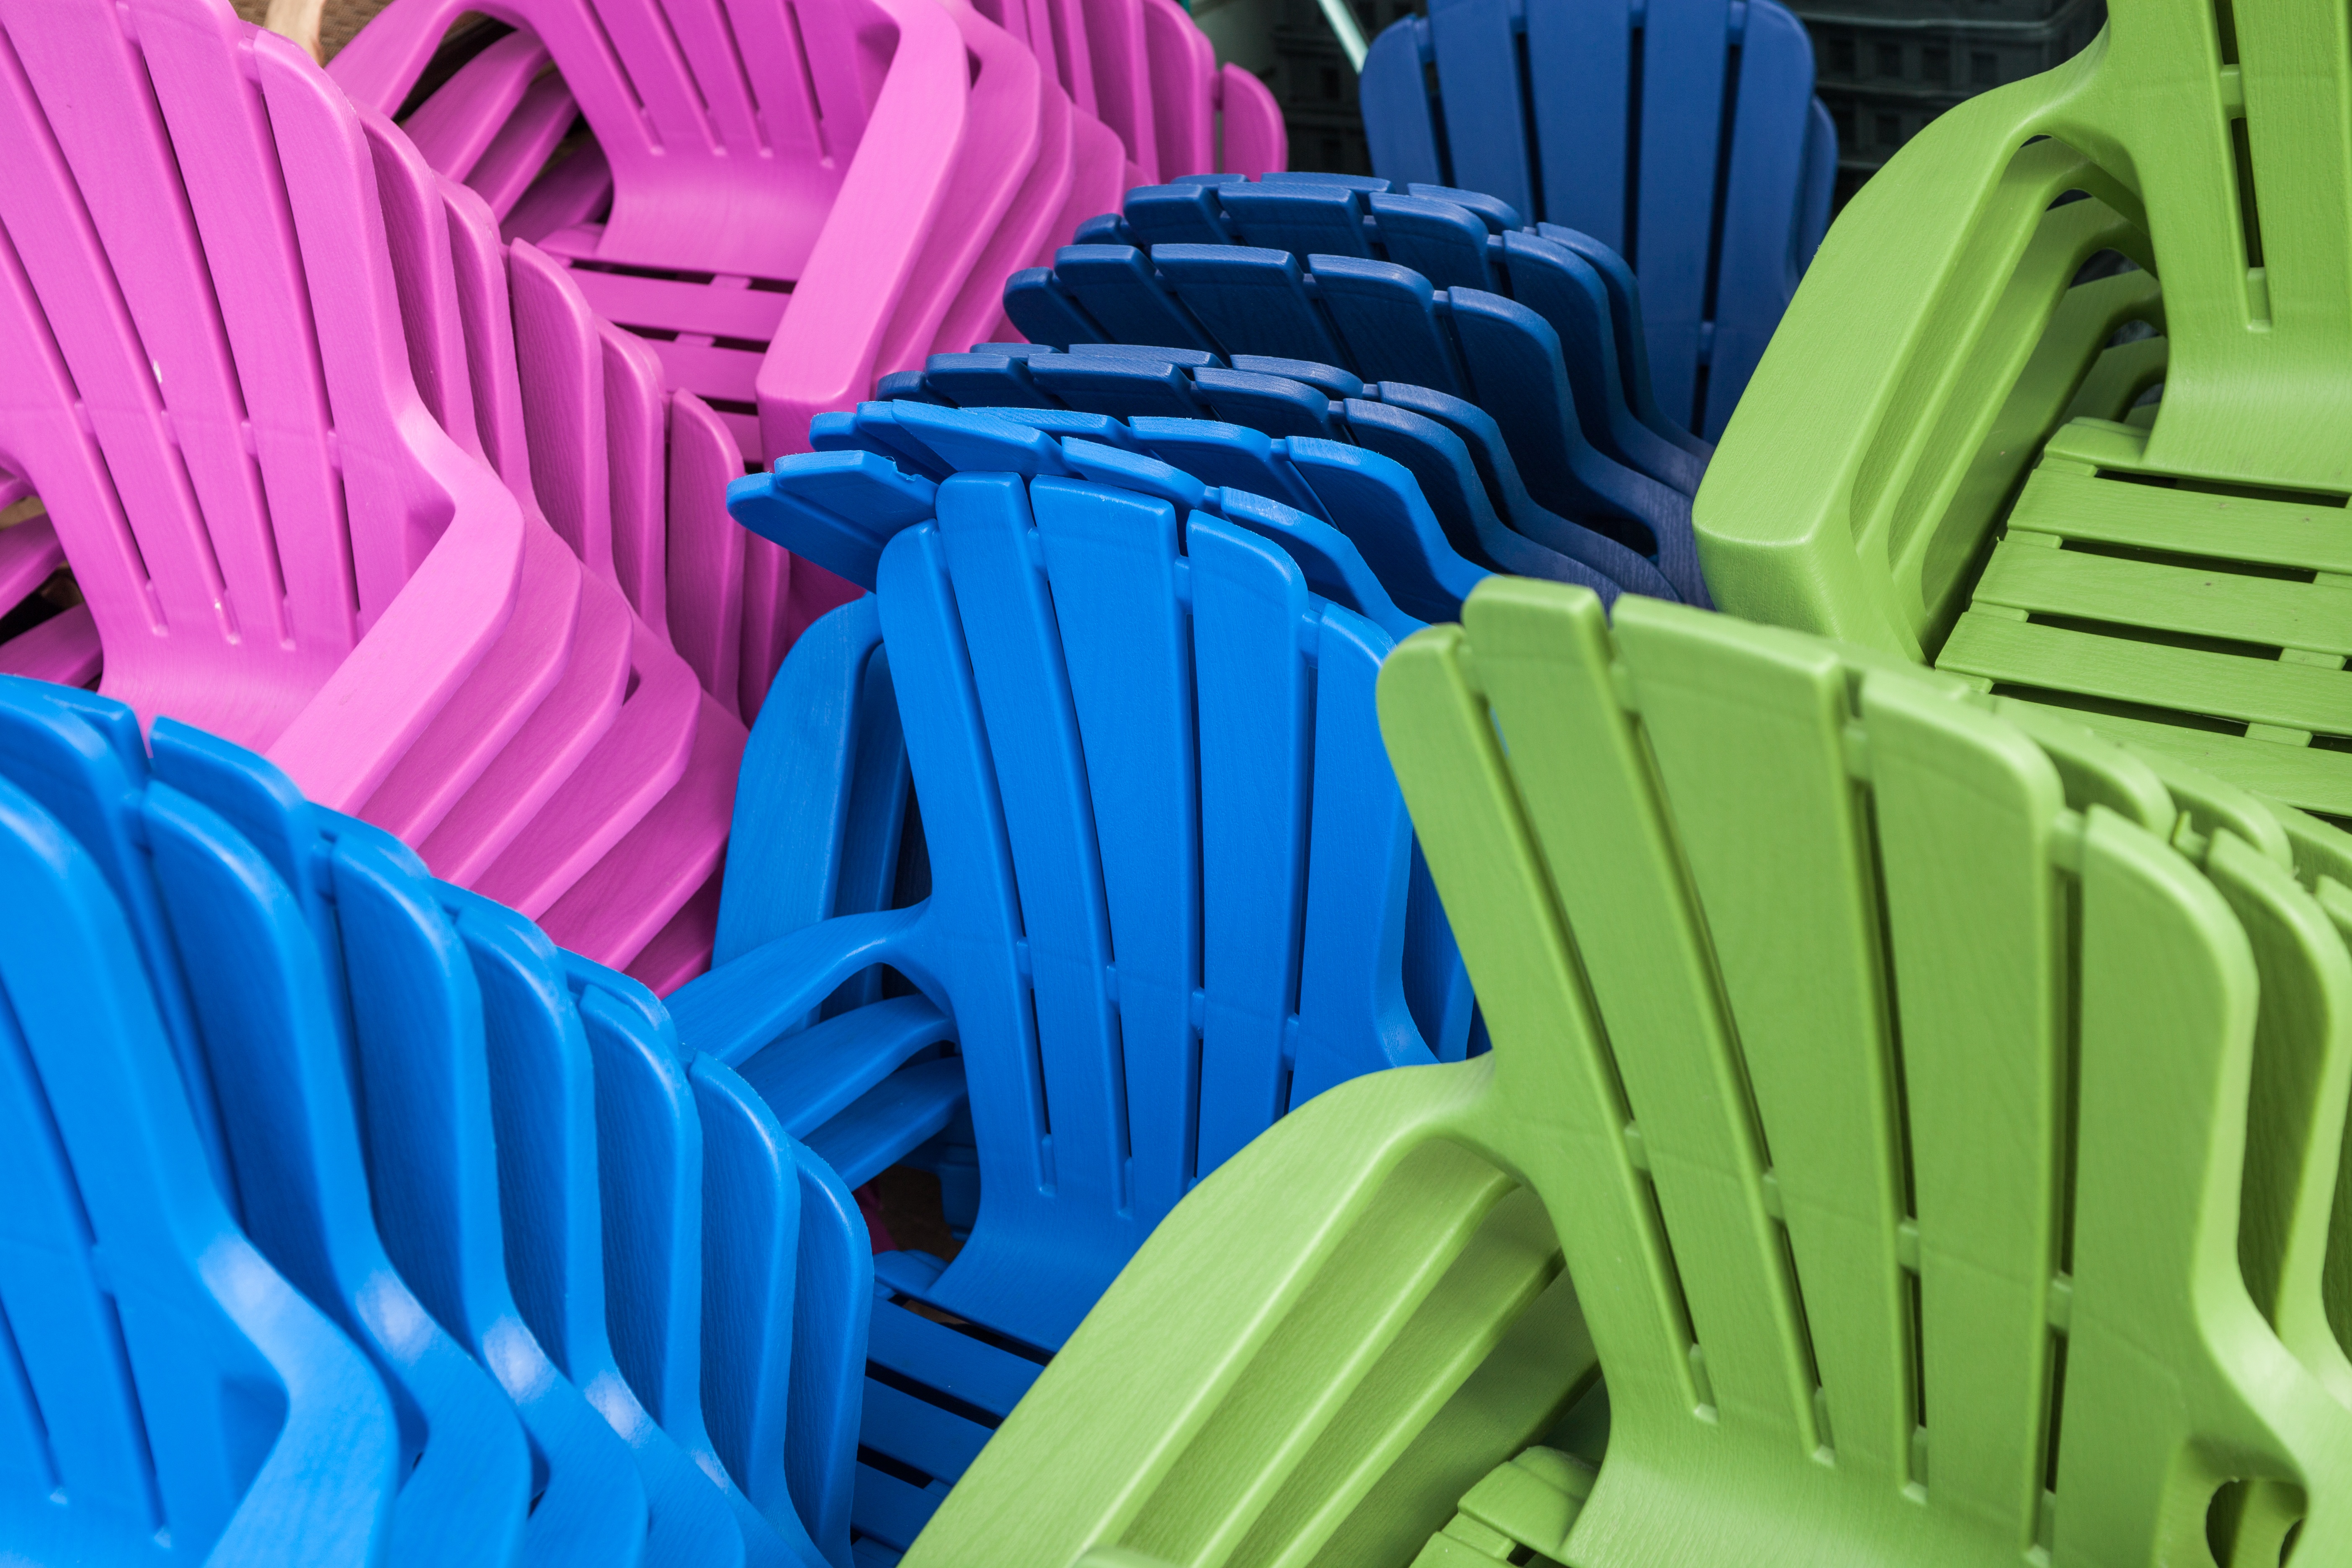
table, outdoor, chair, seat, summer, decoration, color, colorful, art, illustration, style, anime, screenshot